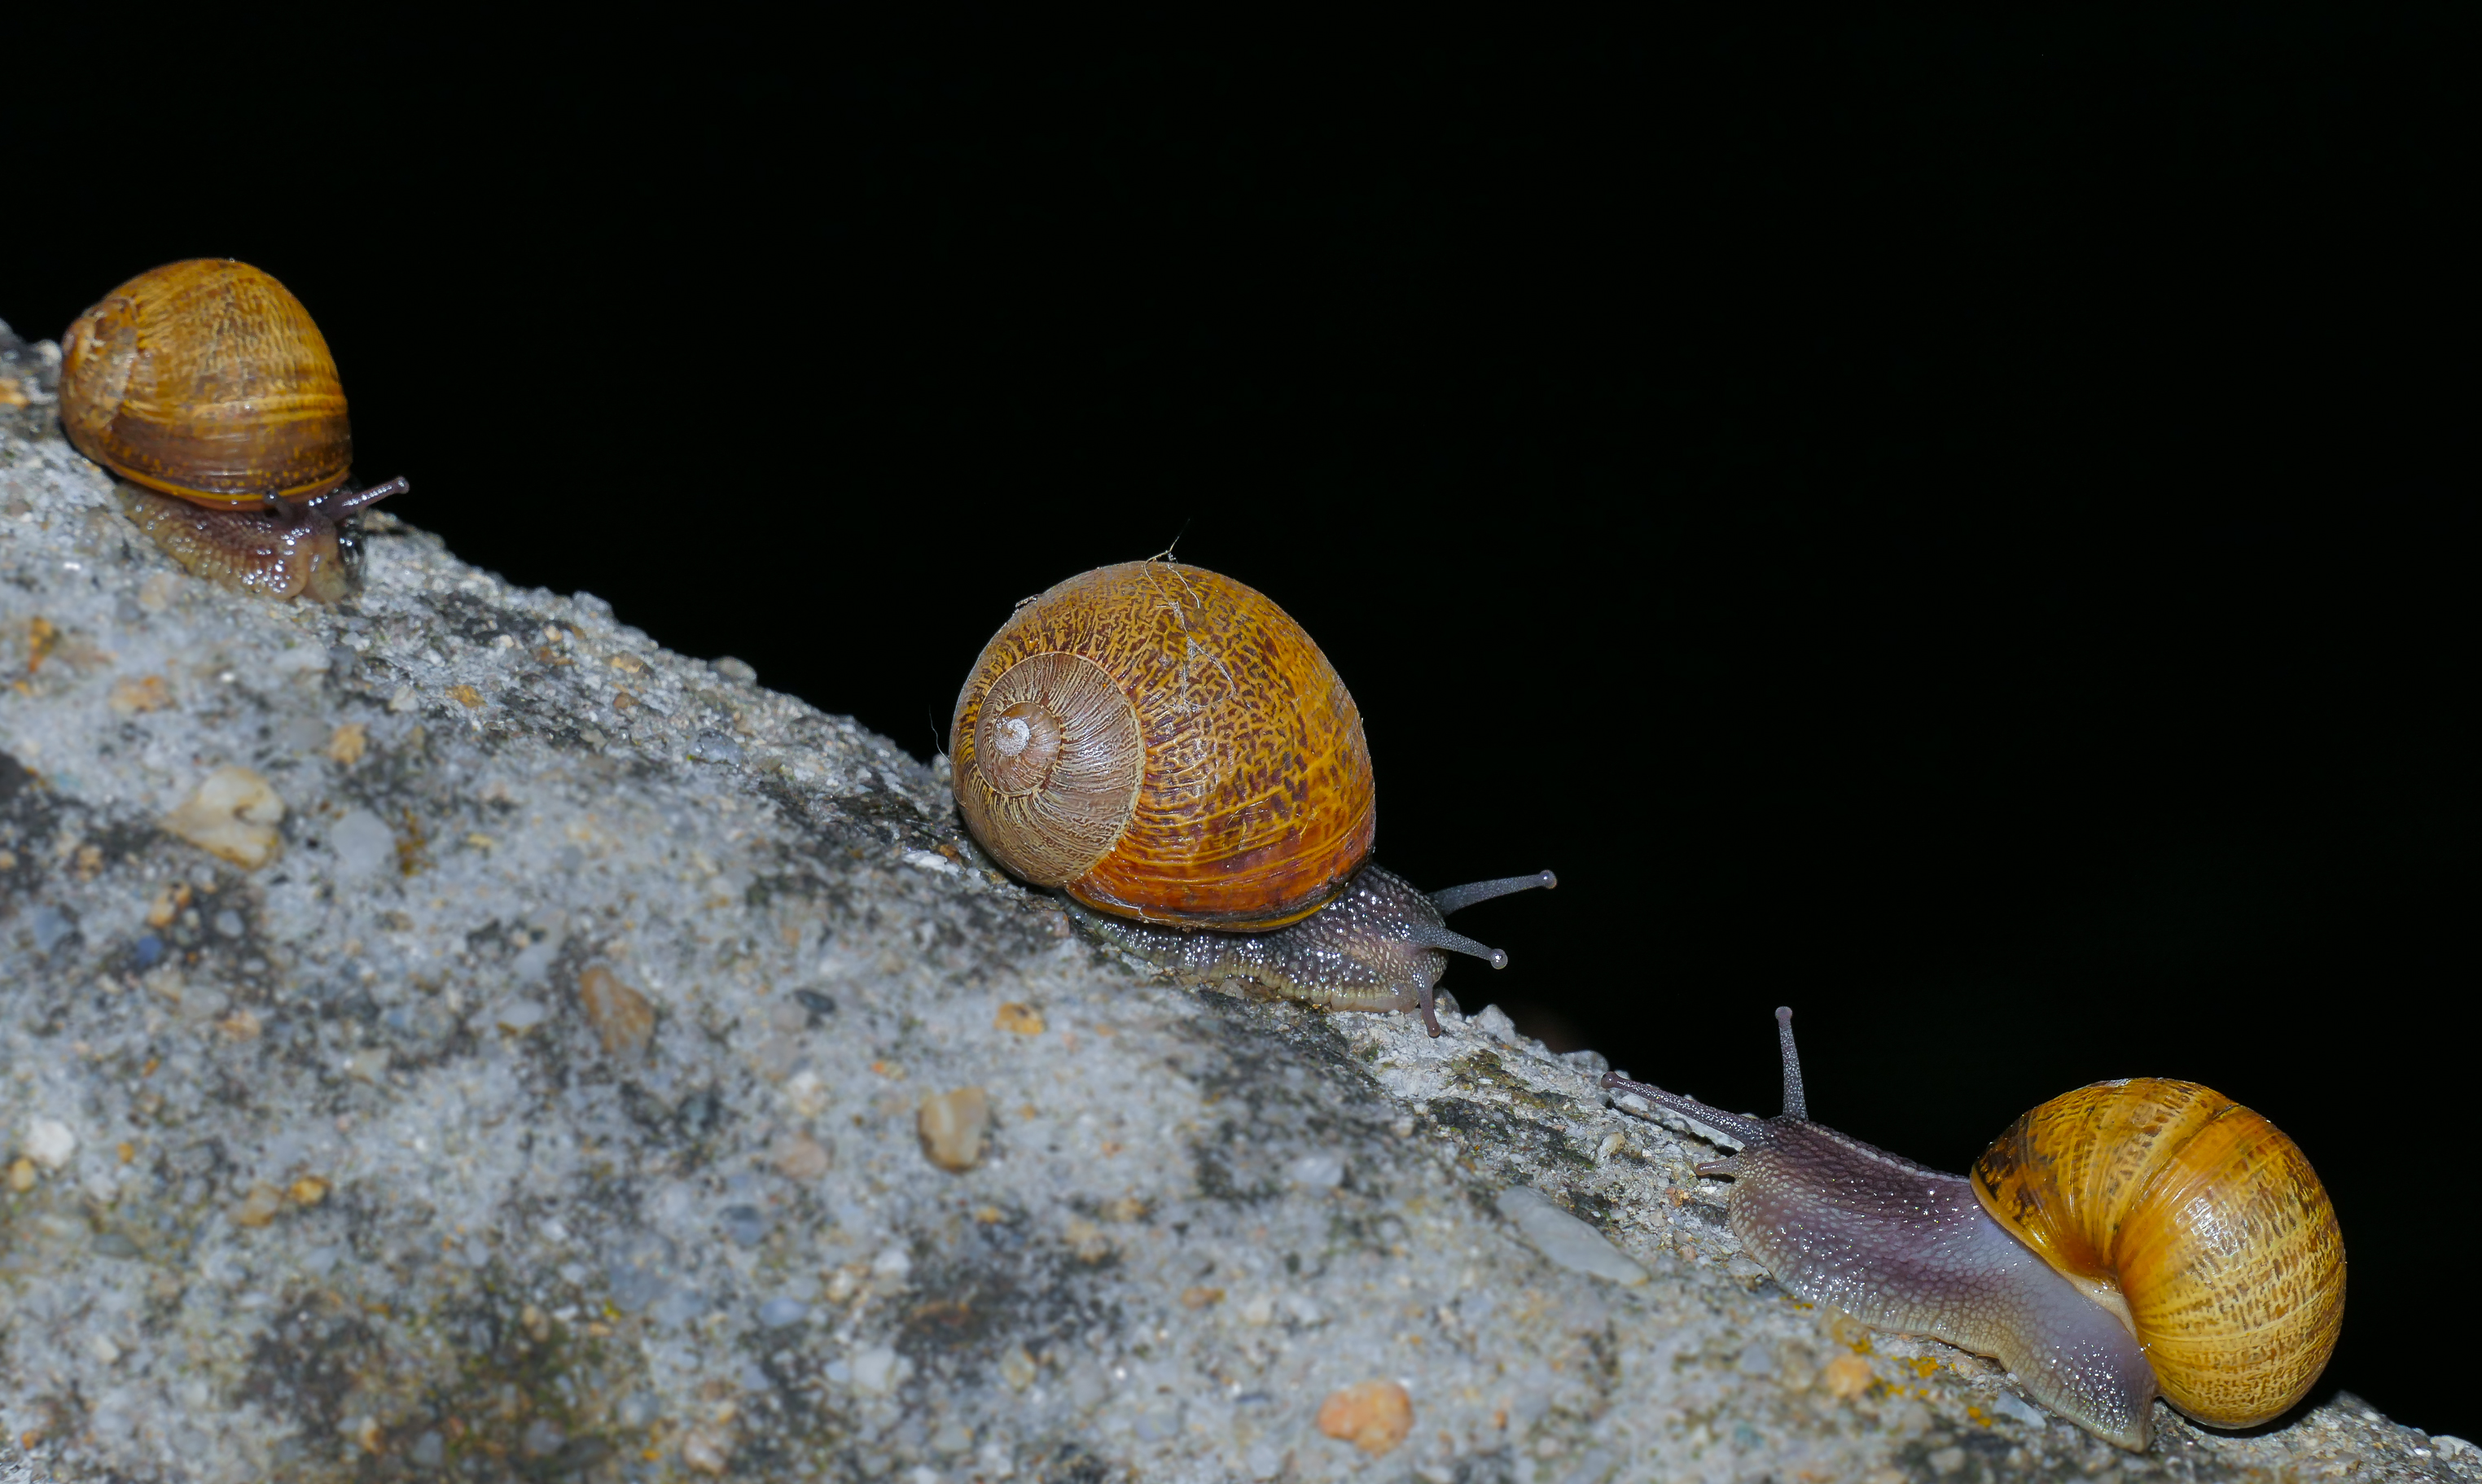
nature, insect, macro, biology, fauna, invertebrate, close up, snail, animals, naturaleza, lumixfz1000, fz1000, molluscs, snails, ggl1, xovesphoto, animales, panasoniclumixfz1000, caracoles, macro photography, sea snail, snails and slugs